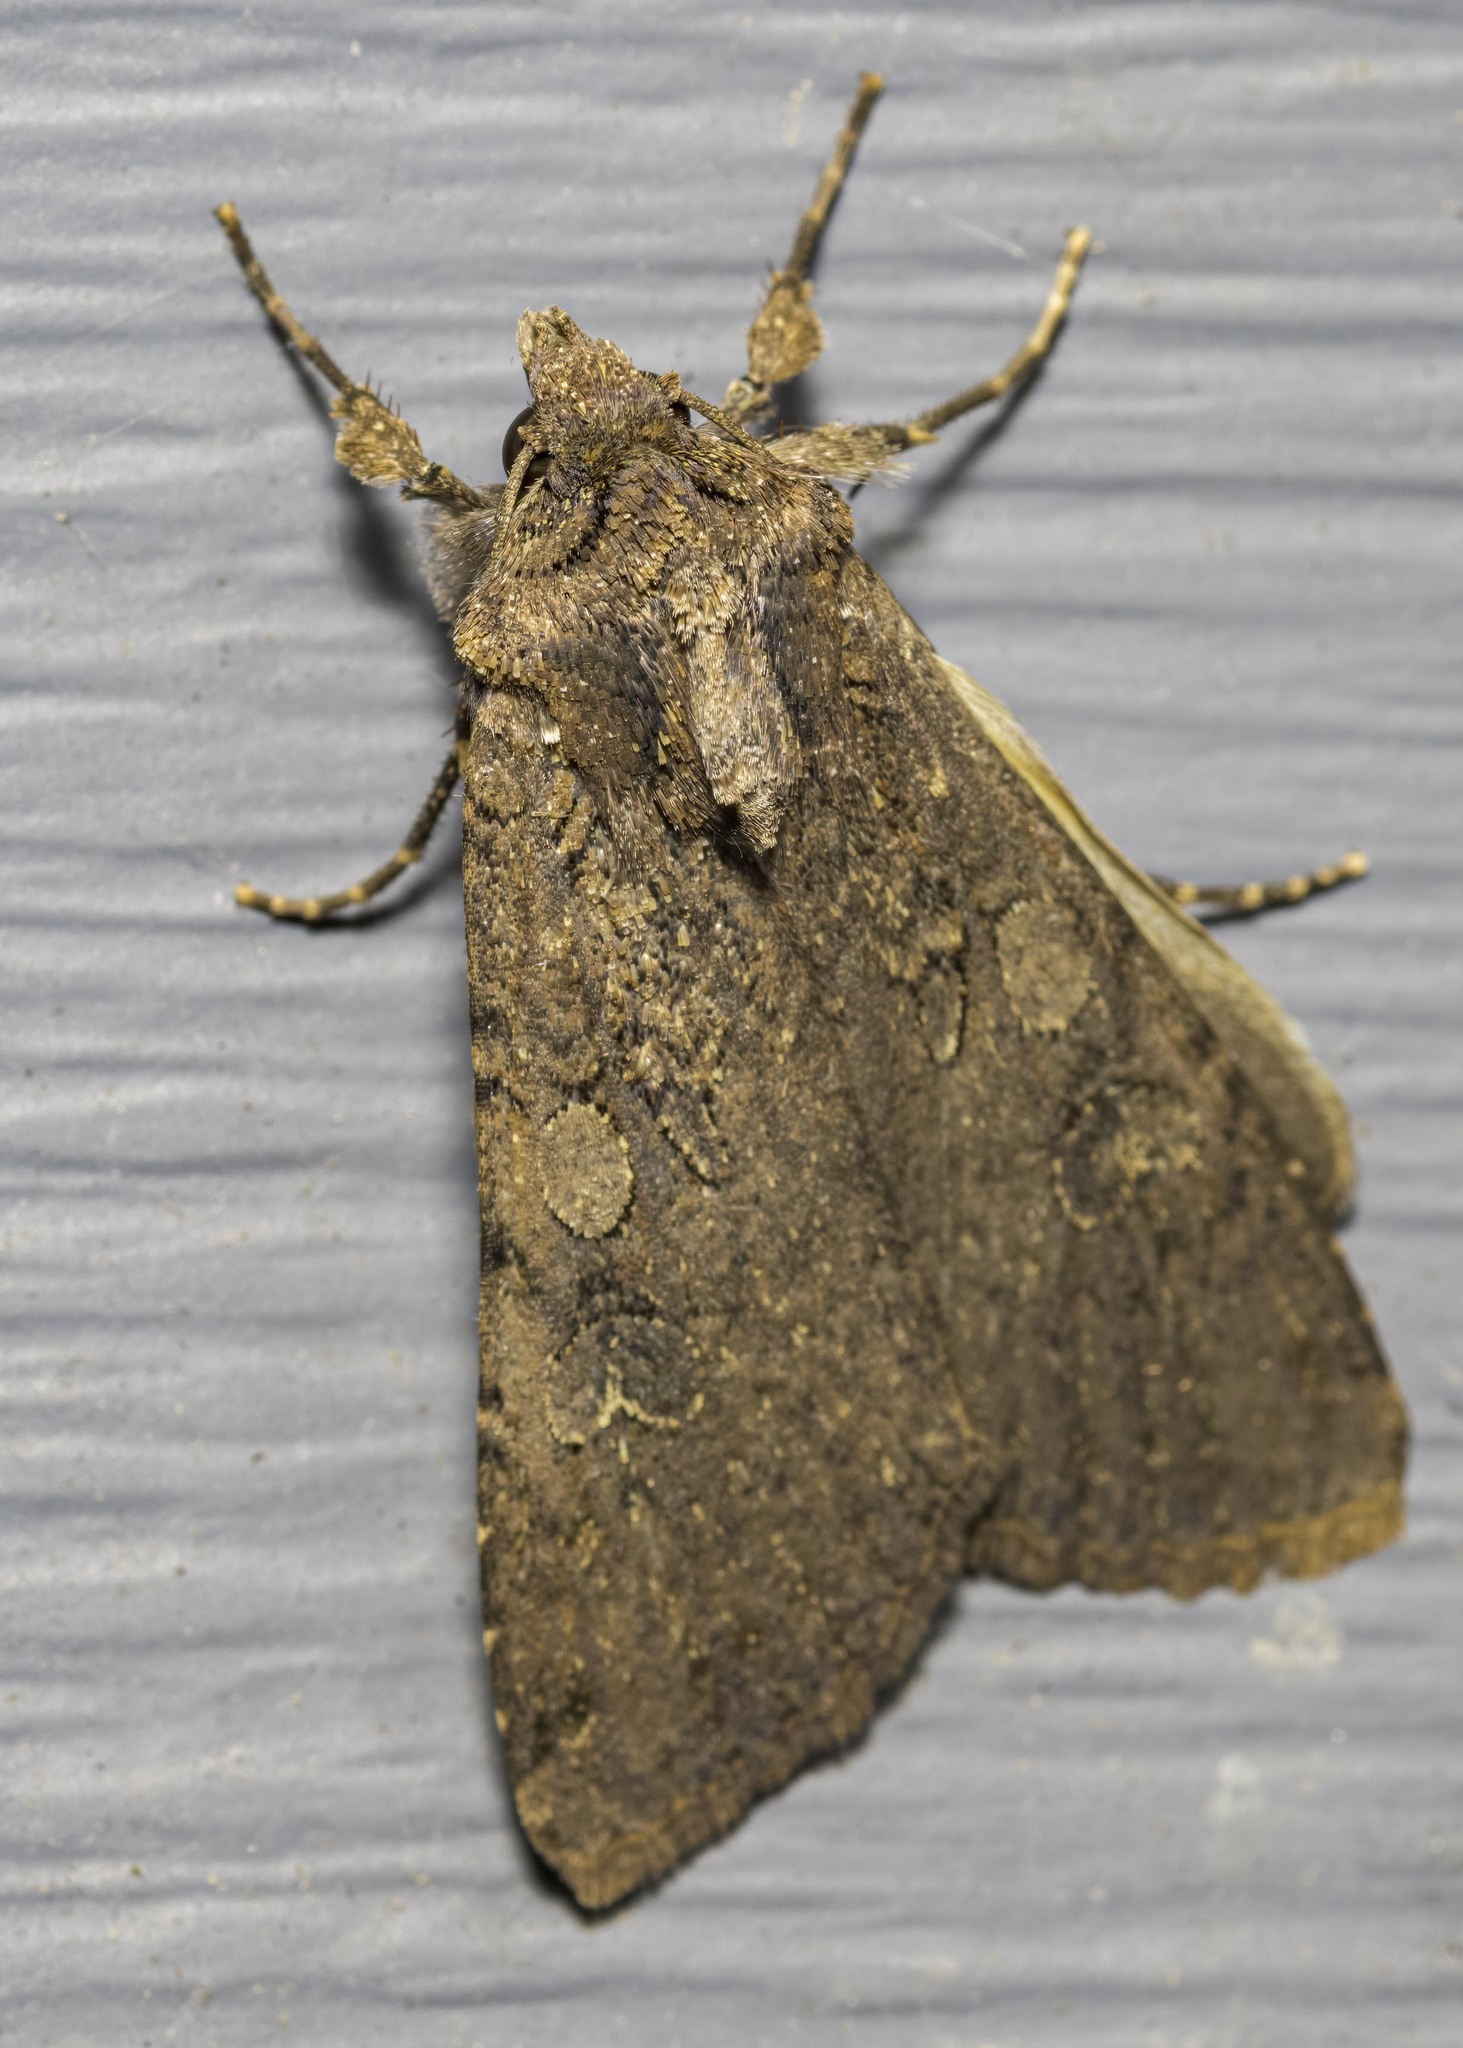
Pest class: cutworms